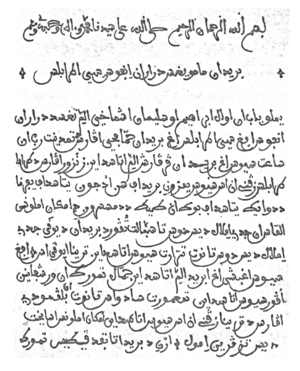
La culture arabe regroupe un certain nombre de valeurs culturelles communes aux pays du monde arabe.